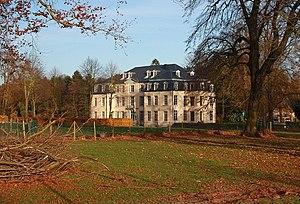
Cette page regroupe l'ensemble des monuments classés de la ville de Huldenberg.